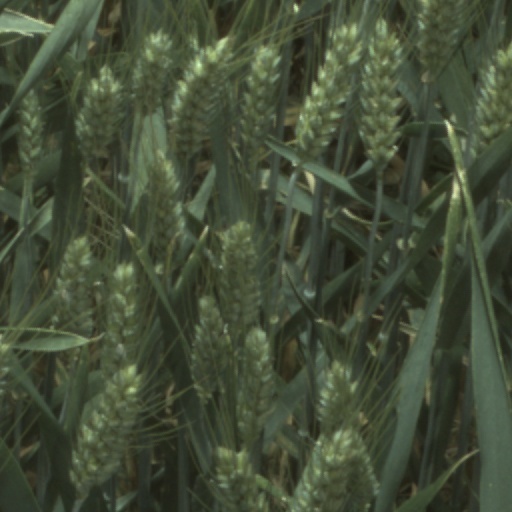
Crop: wheat